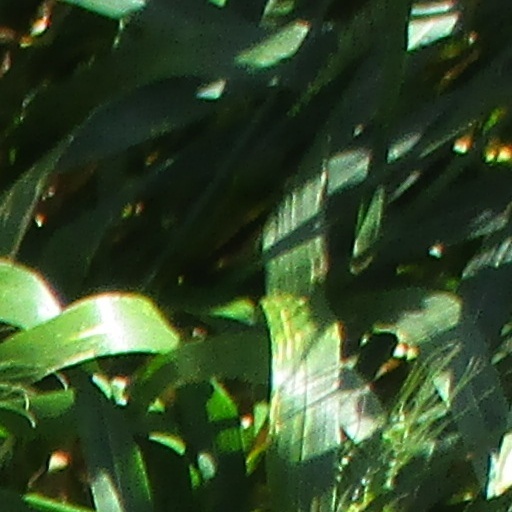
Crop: wheat